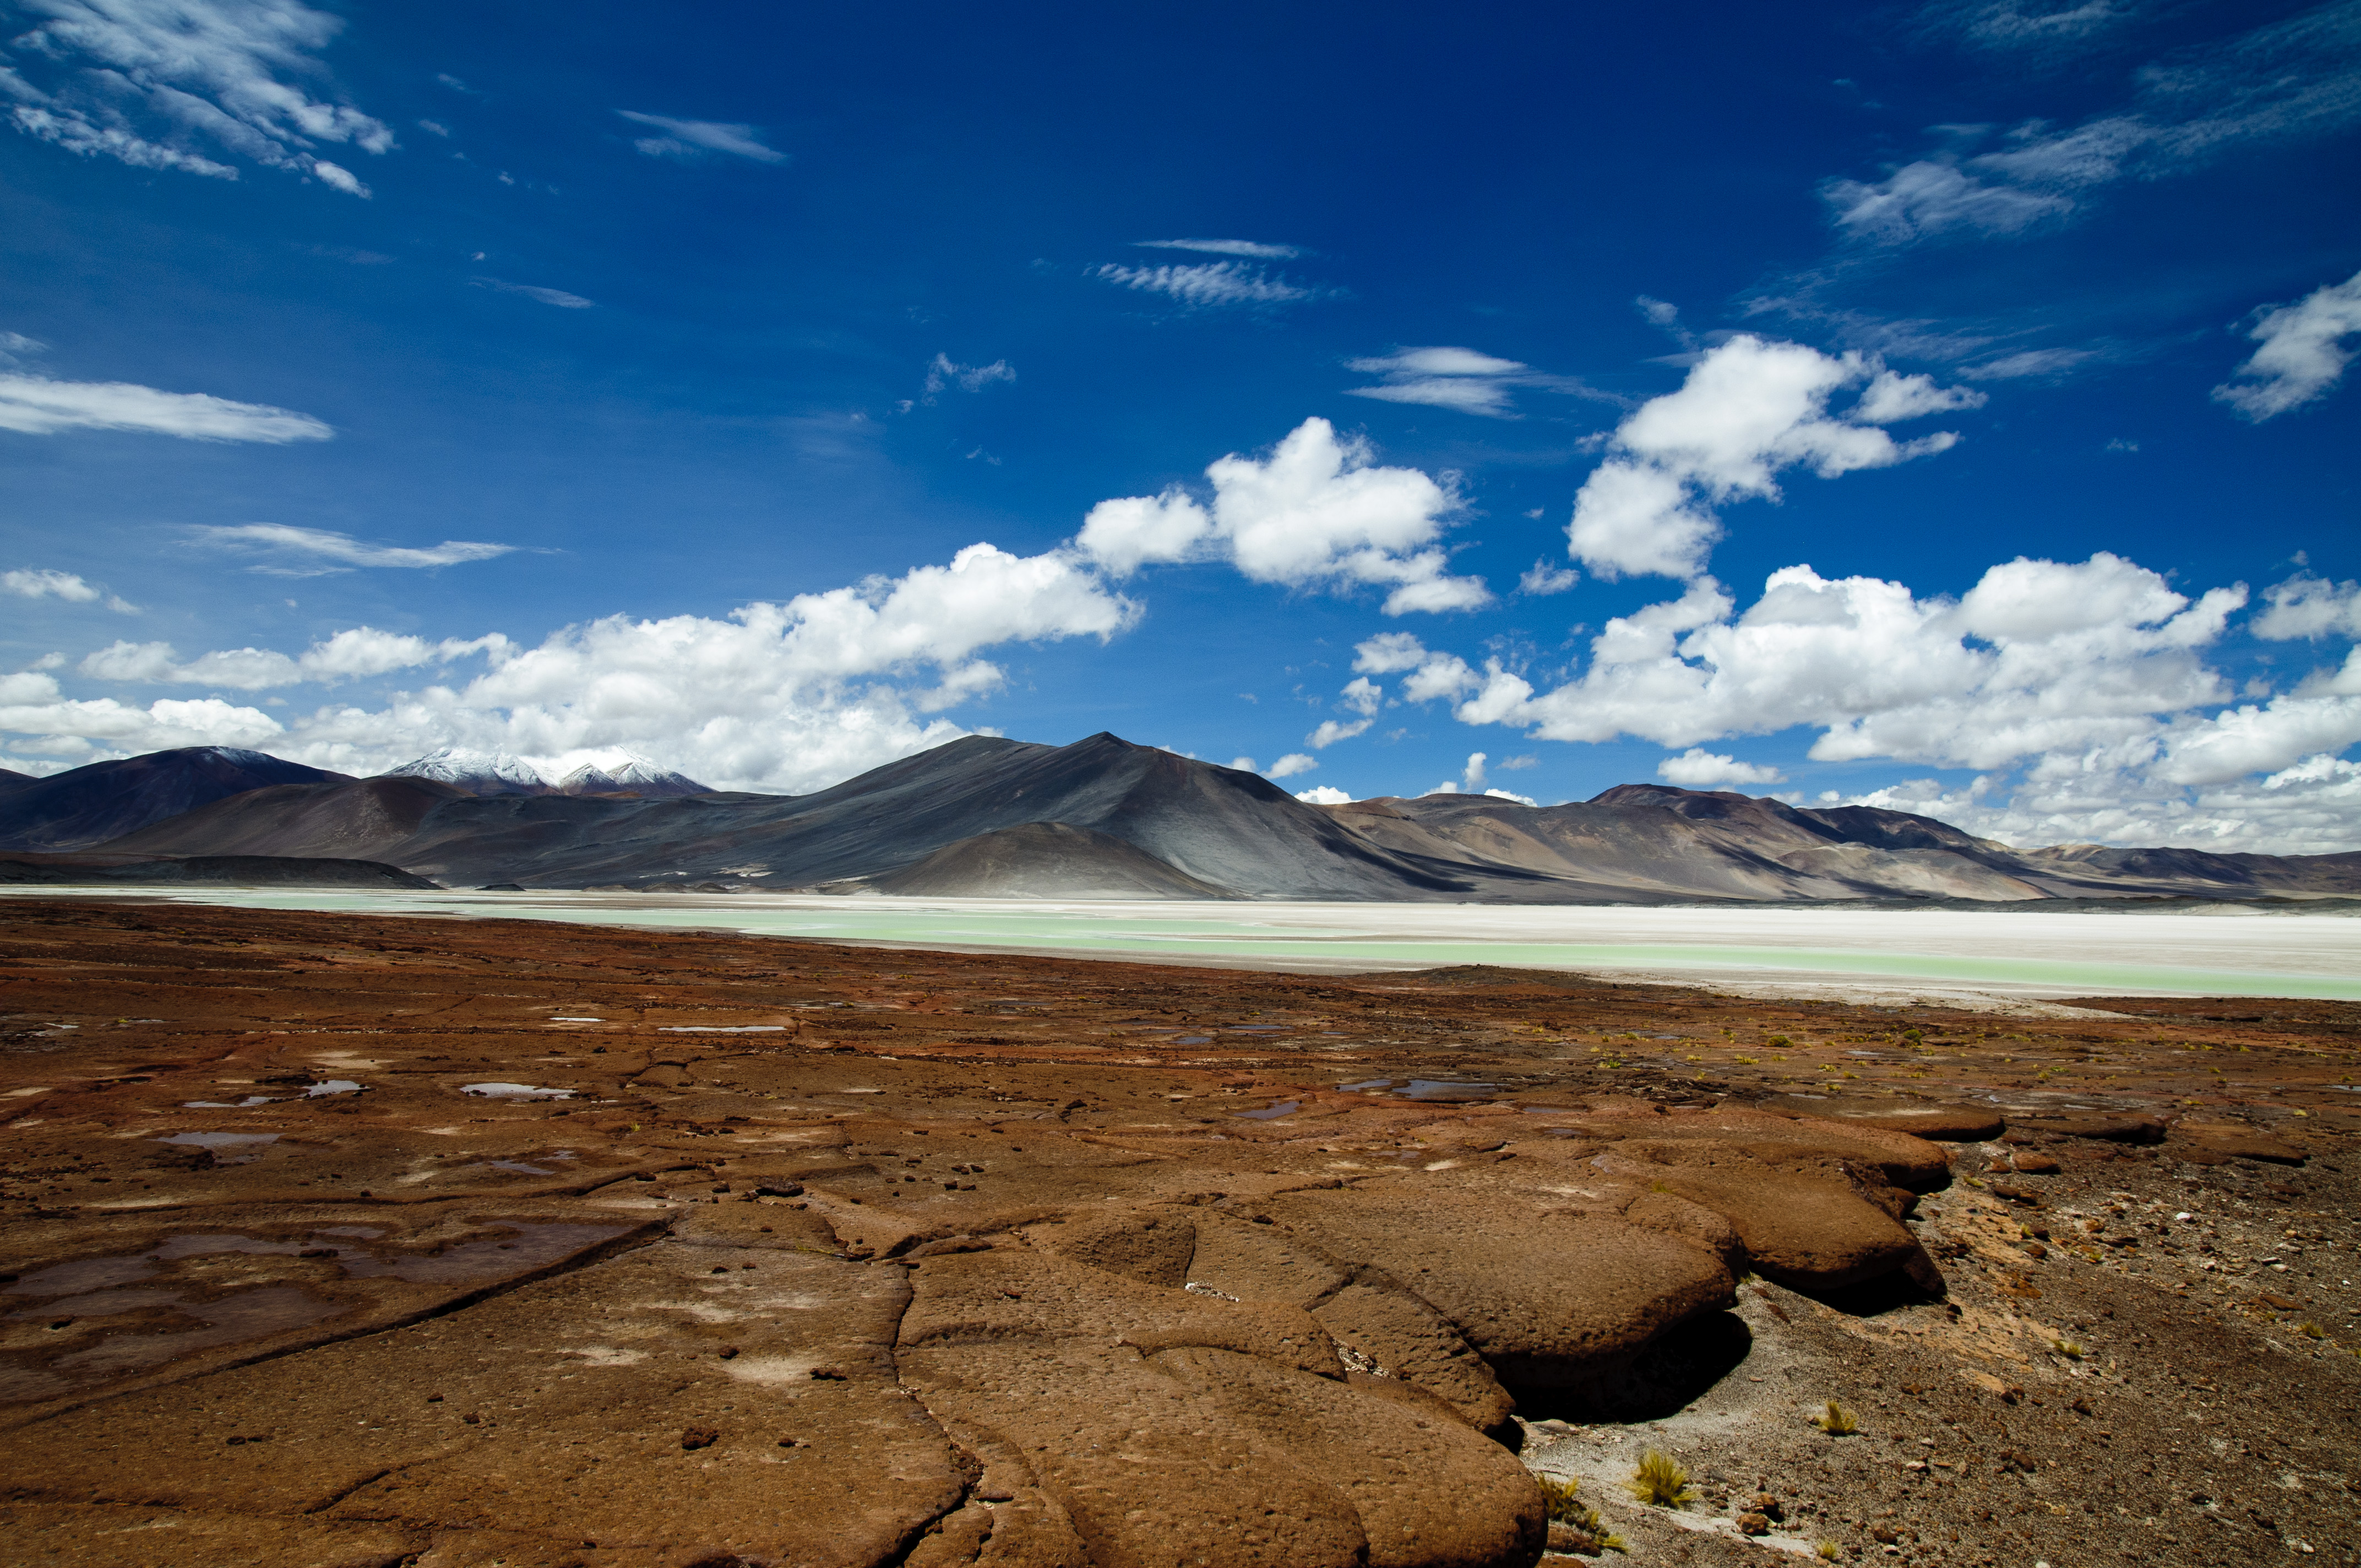
landscape, sea, horizon, wilderness, mountain, cloud, sky, valley, nikon, plain, chile, geology, badlands, plateau, fell, loch, ecosystem, tundra, sanpedrodeatacama, d300, landform, natural environment, geographical feature, mountainous landforms